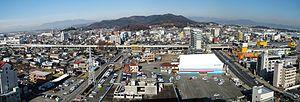
Ōta est une ville située dans la préfecture de Gunma, au Japon.